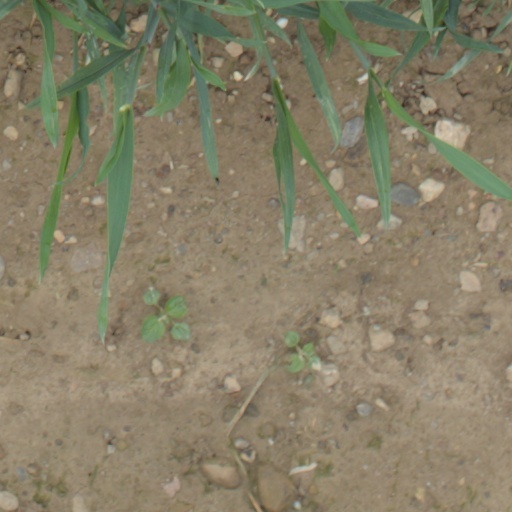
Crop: wheat